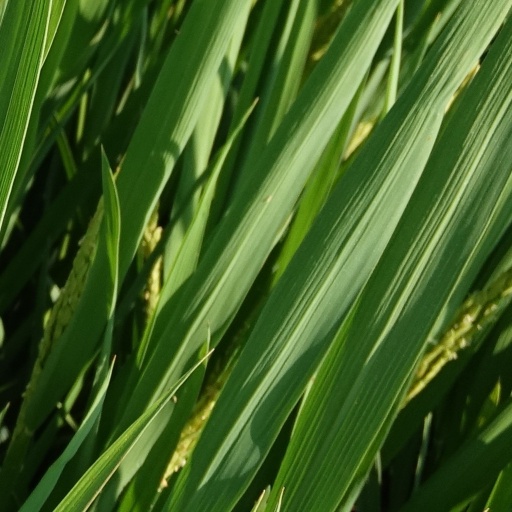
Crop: rice